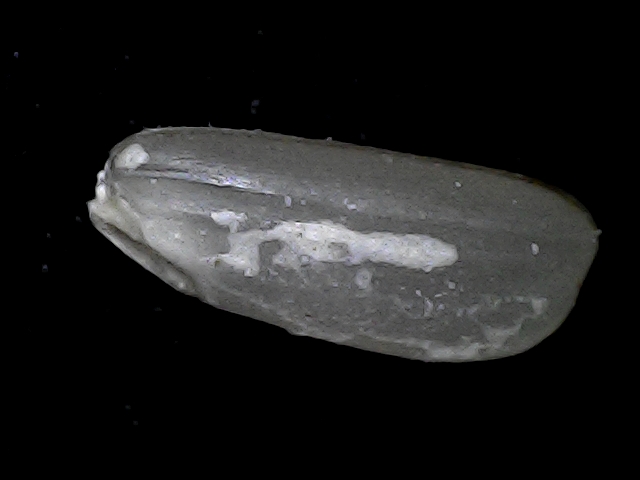
Rice variety: BD79